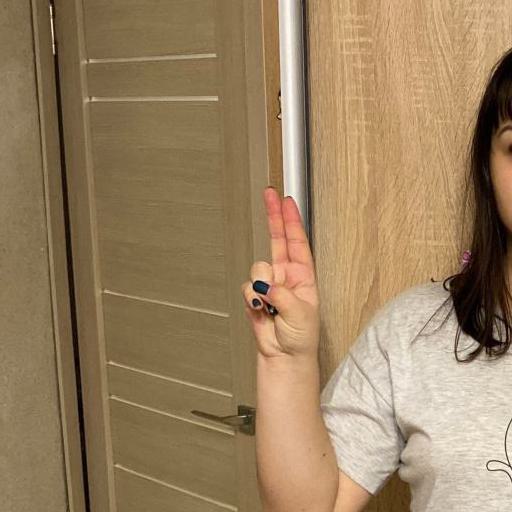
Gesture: two_up